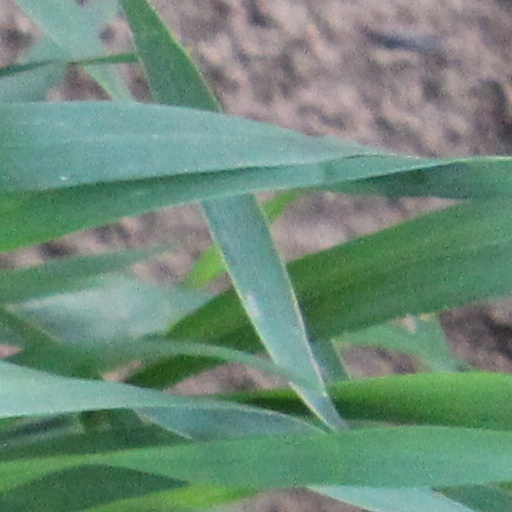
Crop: wheat